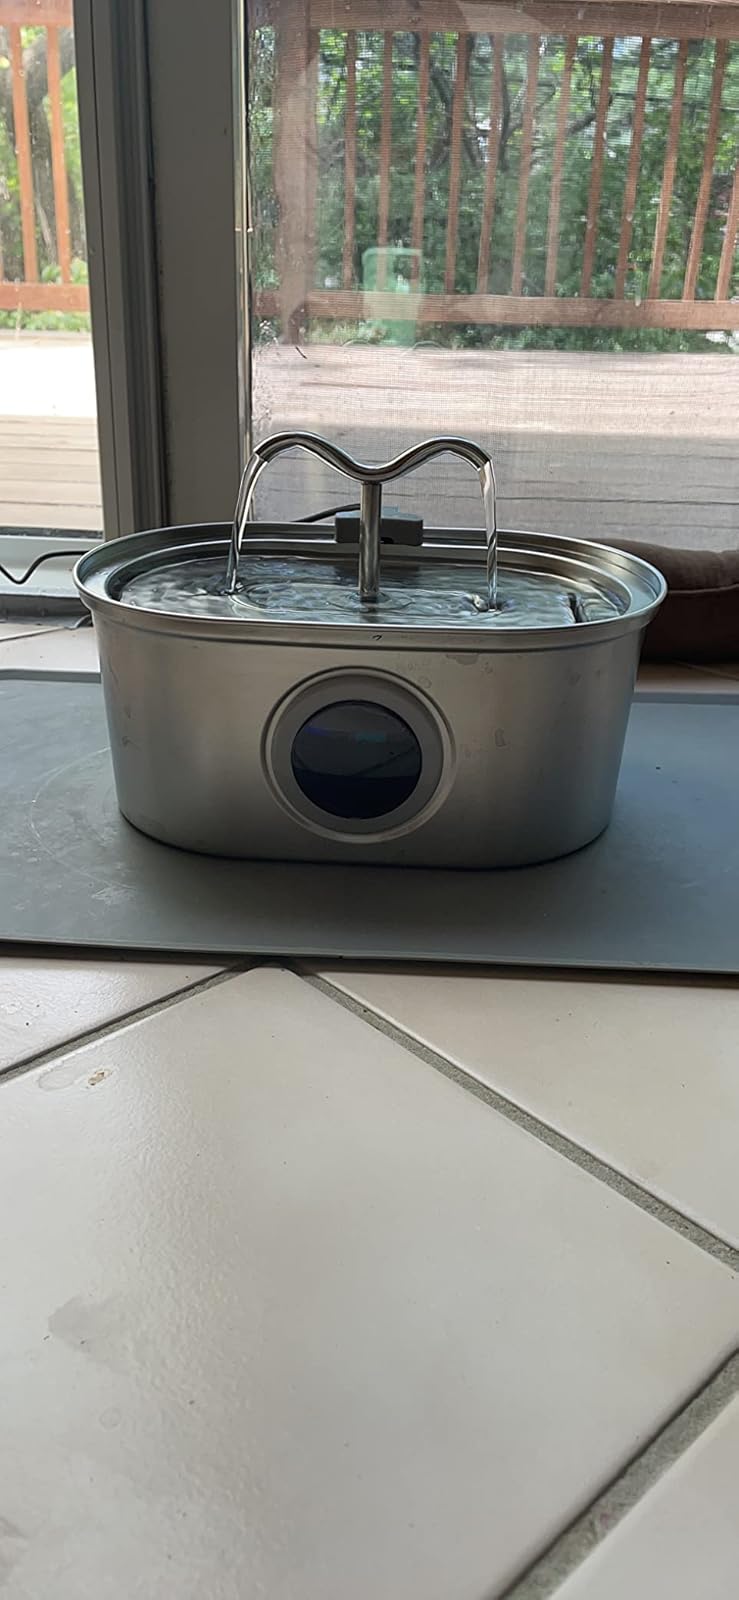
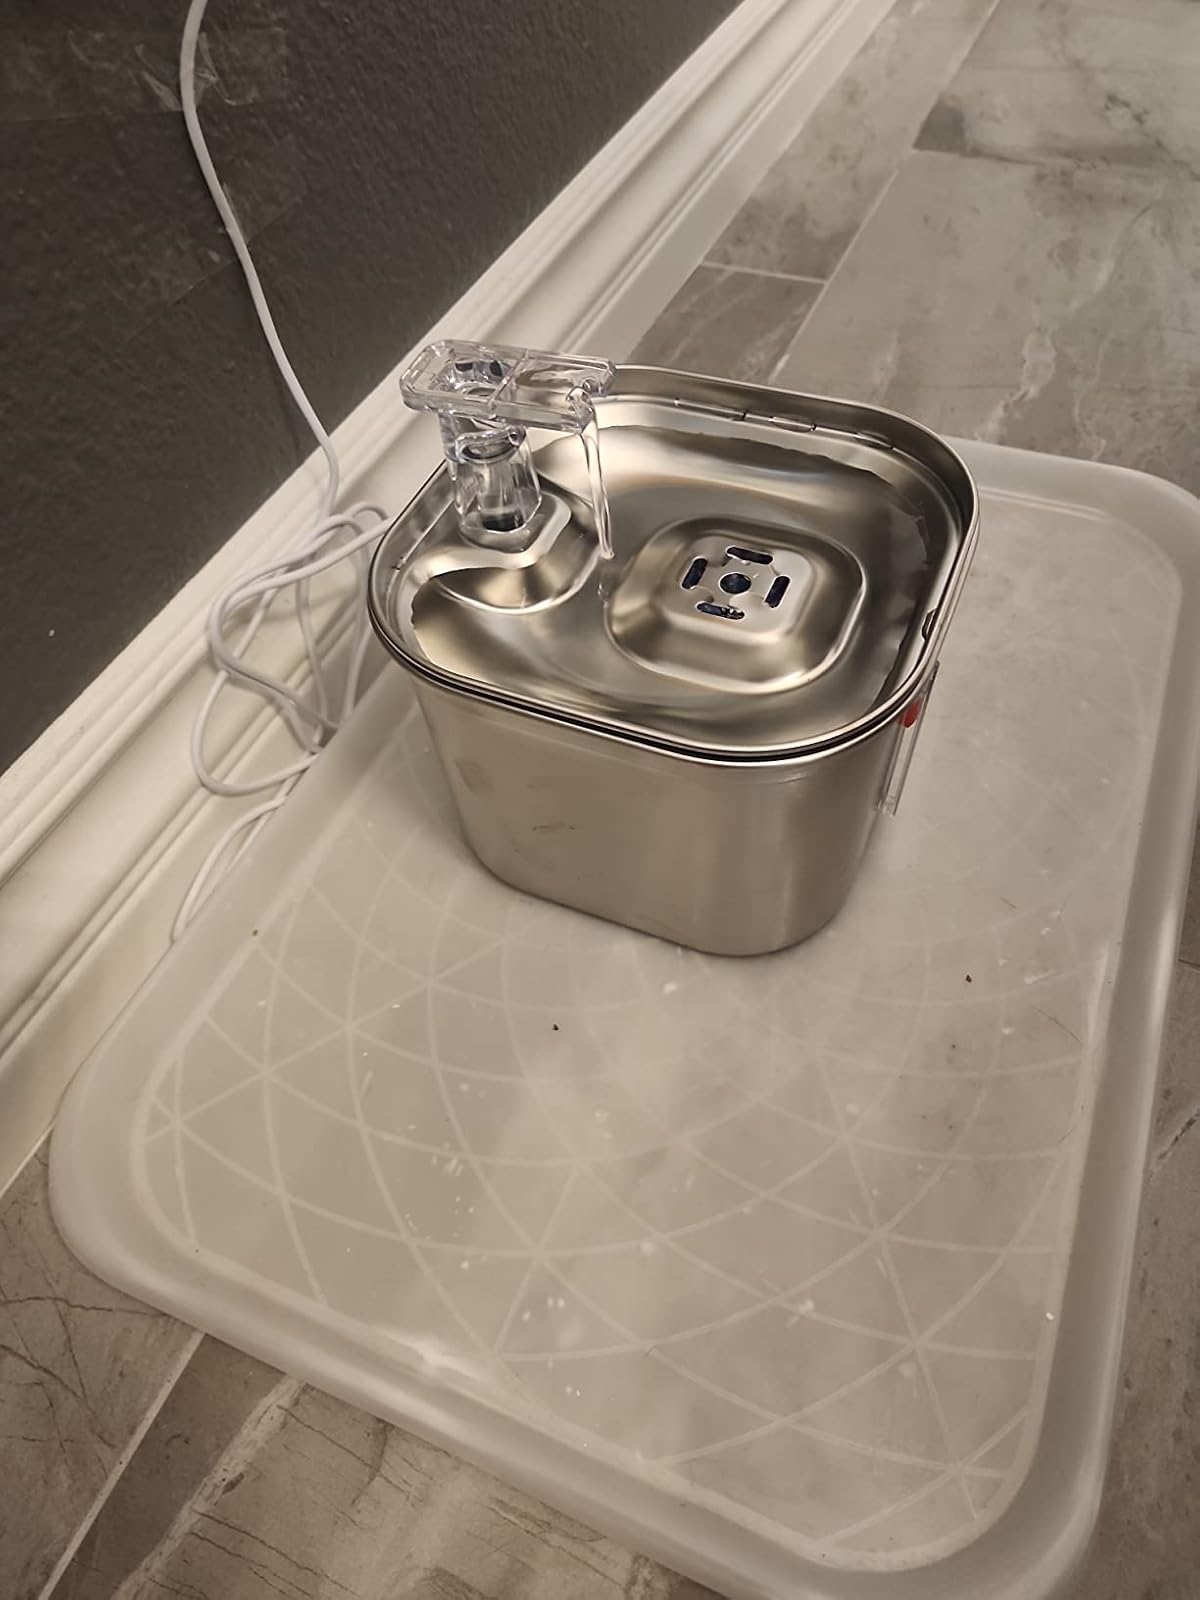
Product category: items_bowl
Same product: no